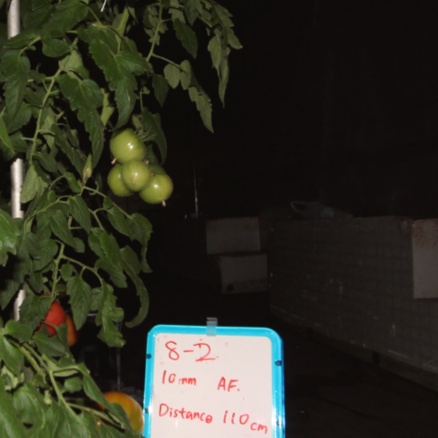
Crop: tomato